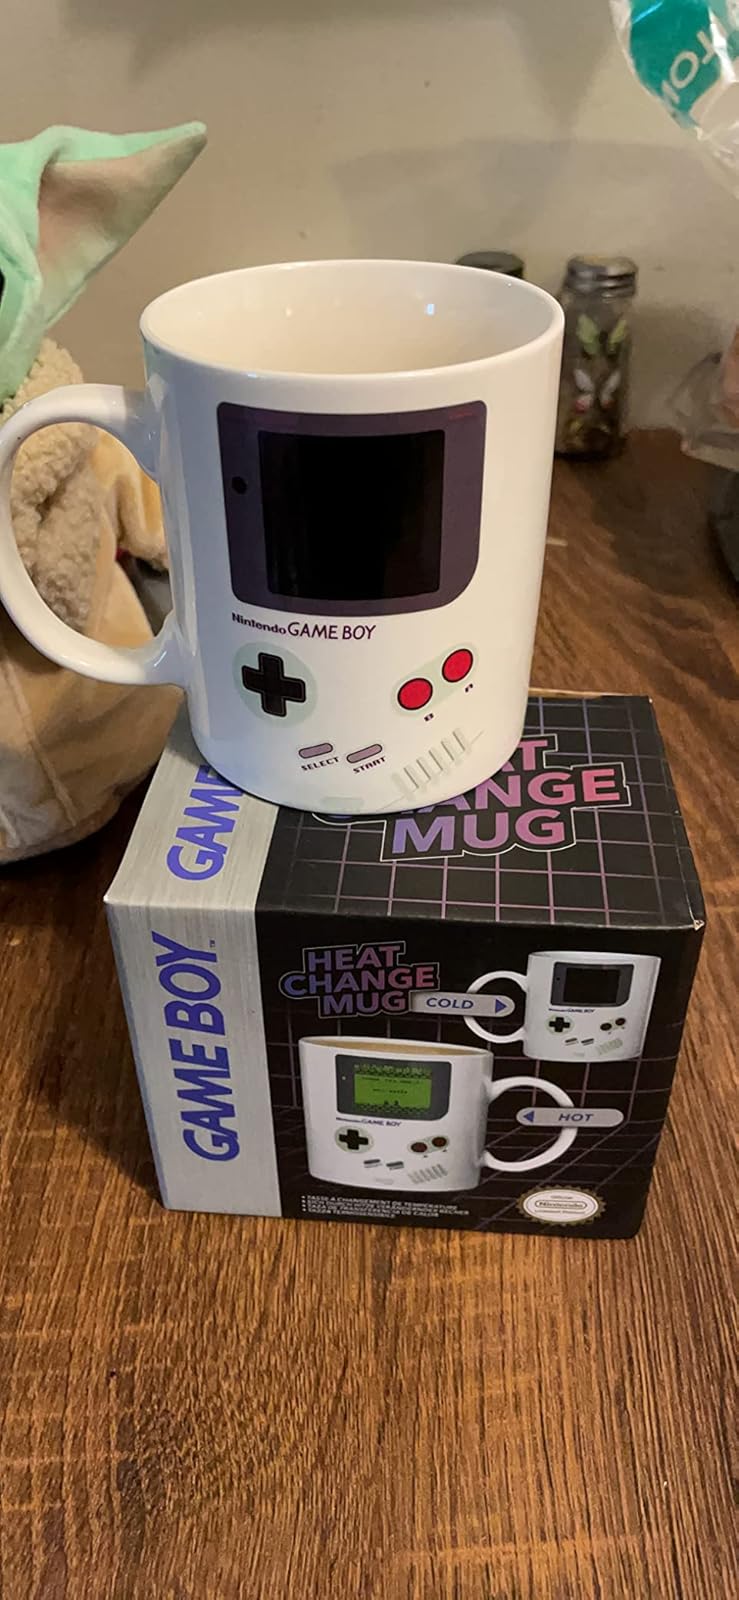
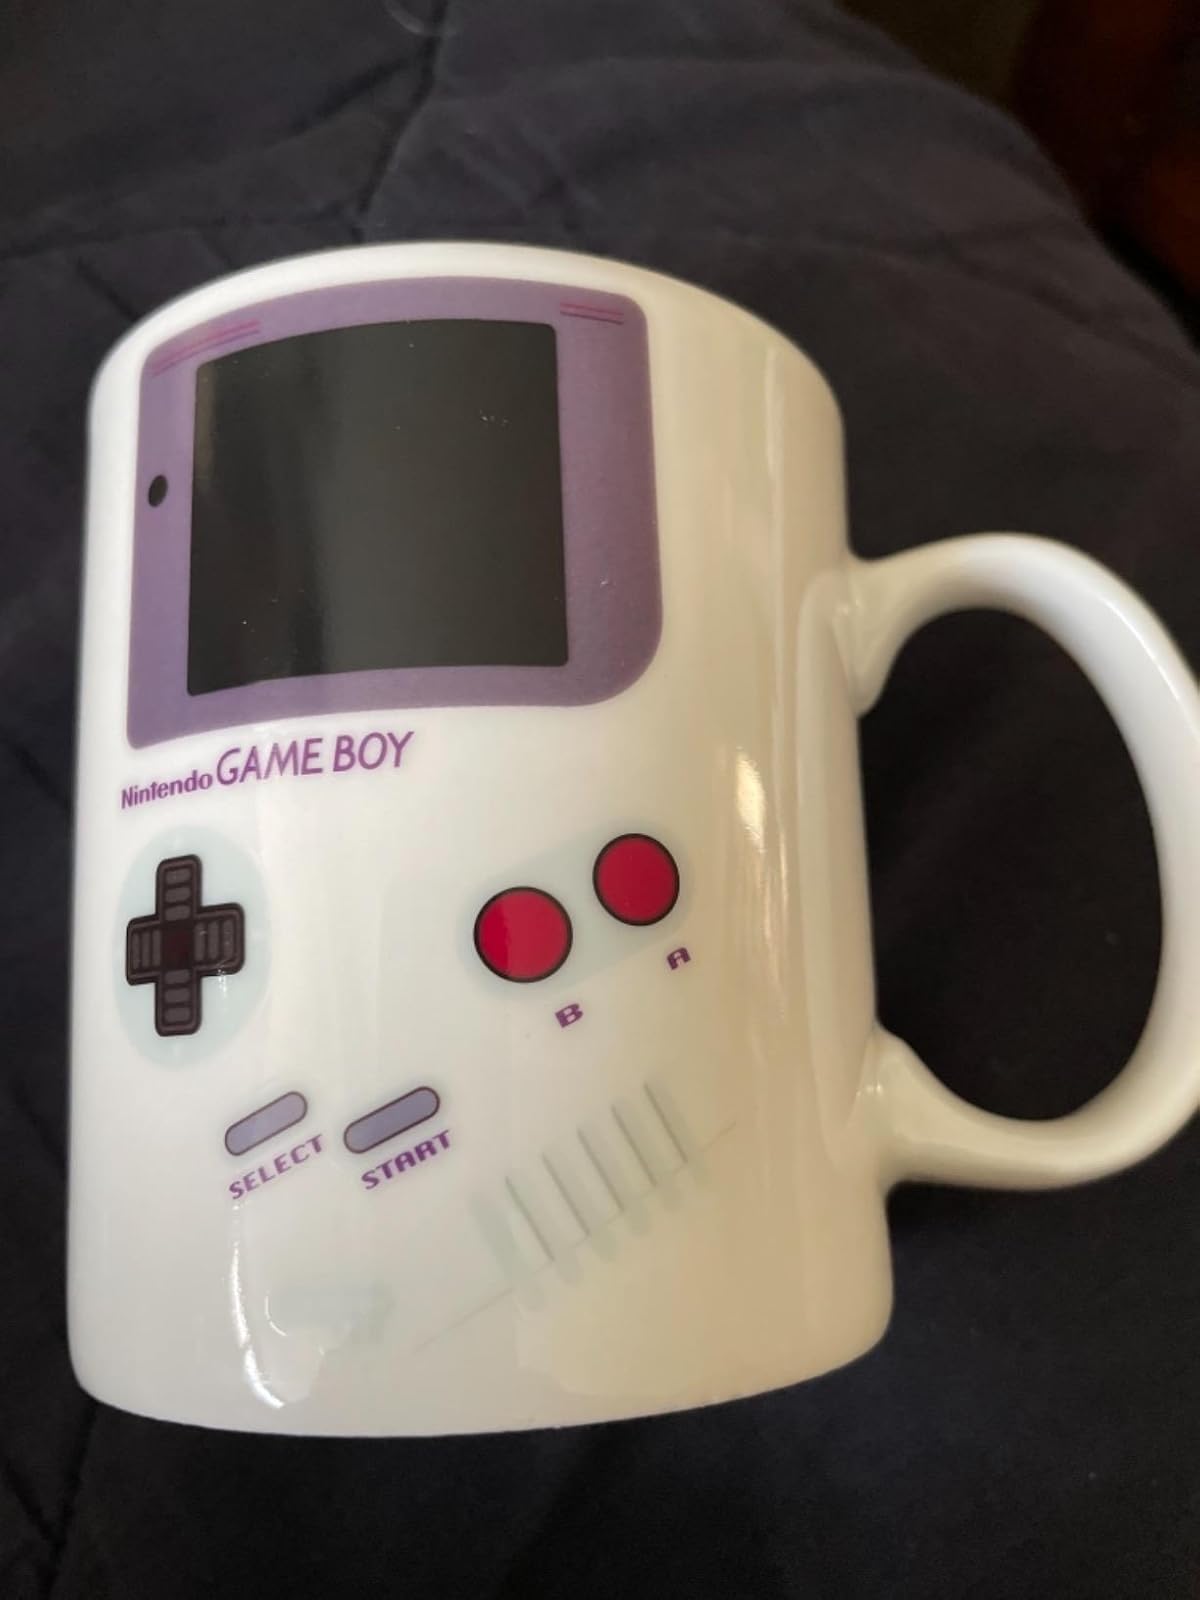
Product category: items_mug
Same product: yes